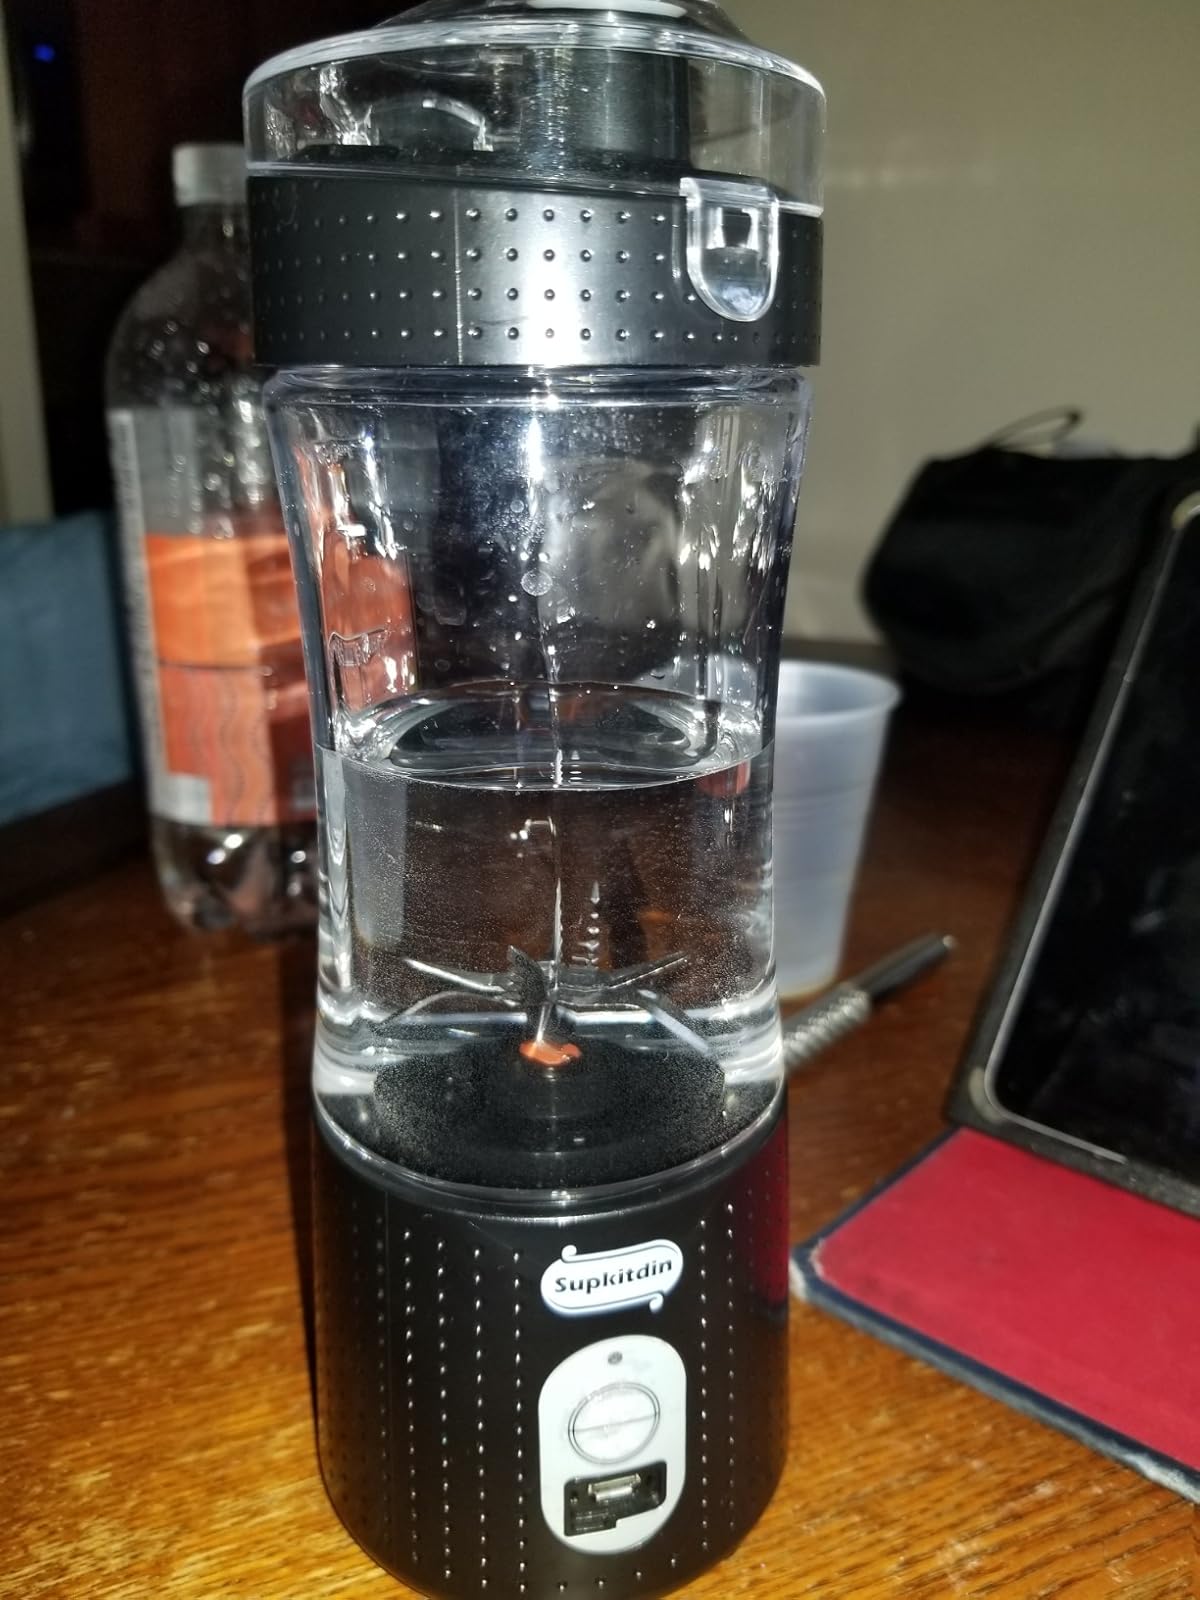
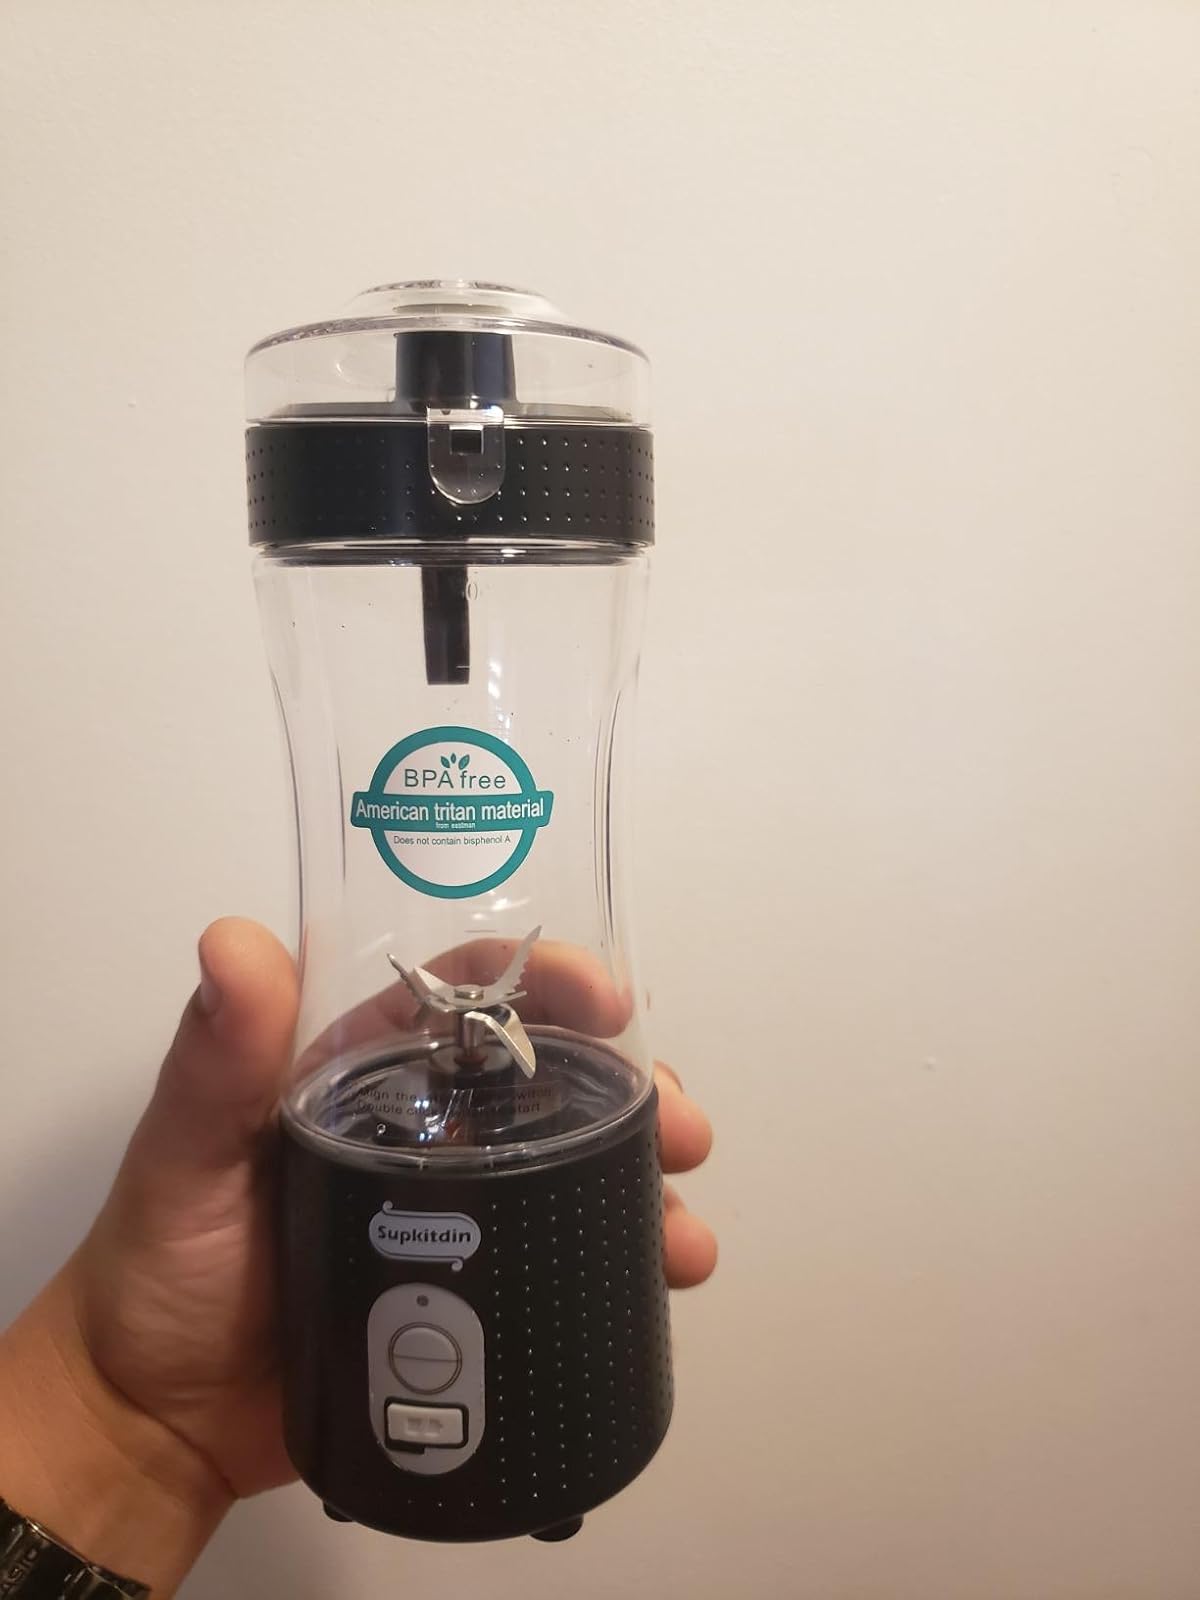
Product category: items_blender
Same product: yes